Town Brookhaven

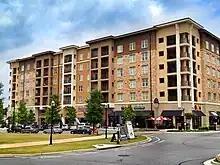
Residential/retail building at Town Brookhaven

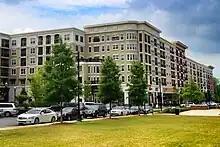
Residential/retail building at Town Brookhaven

Town Brookhaven is a mixed-use district developed by the Sembler Company, located on a 54-acre site at Peachtree Road and Town Boulevard (formerly Cross Keys Drive) in Brookhaven, Georgia, adjacent to Oglethorpe University. Major commercial tenants include Cobb Theatres Cine'bistro (a luxury dinner-and-a-movie theatre), Costco, Marshalls, an LA Fitness gym, and a Publix supermarket. In addition, there are more than 1,500 residential units and of office space in the complex.